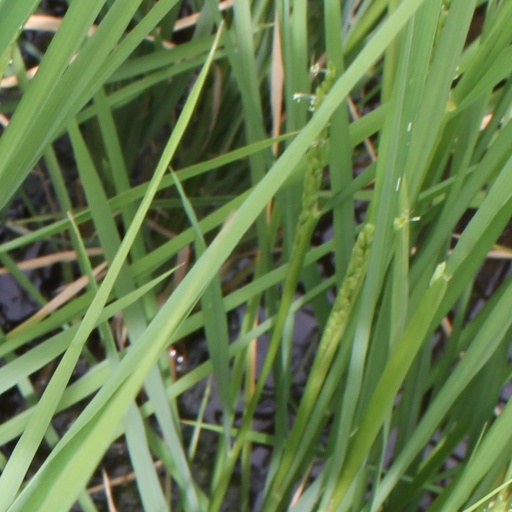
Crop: rice